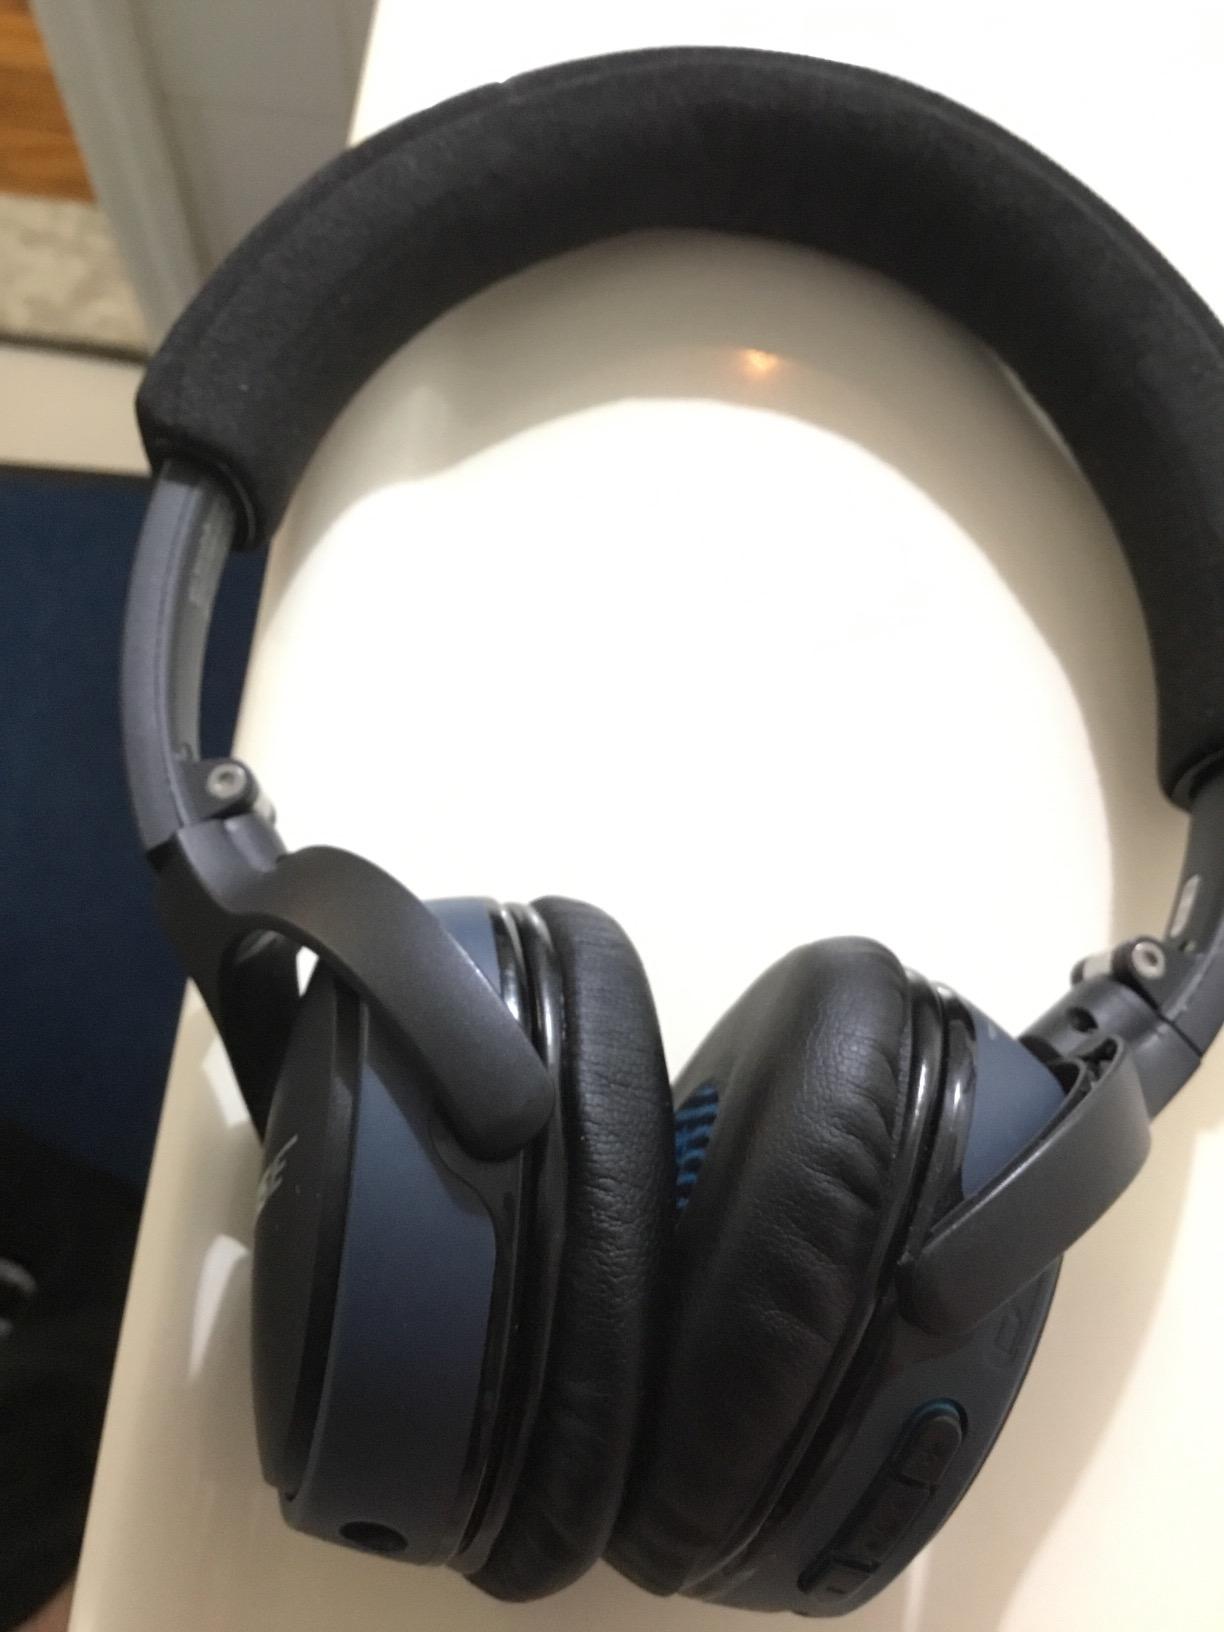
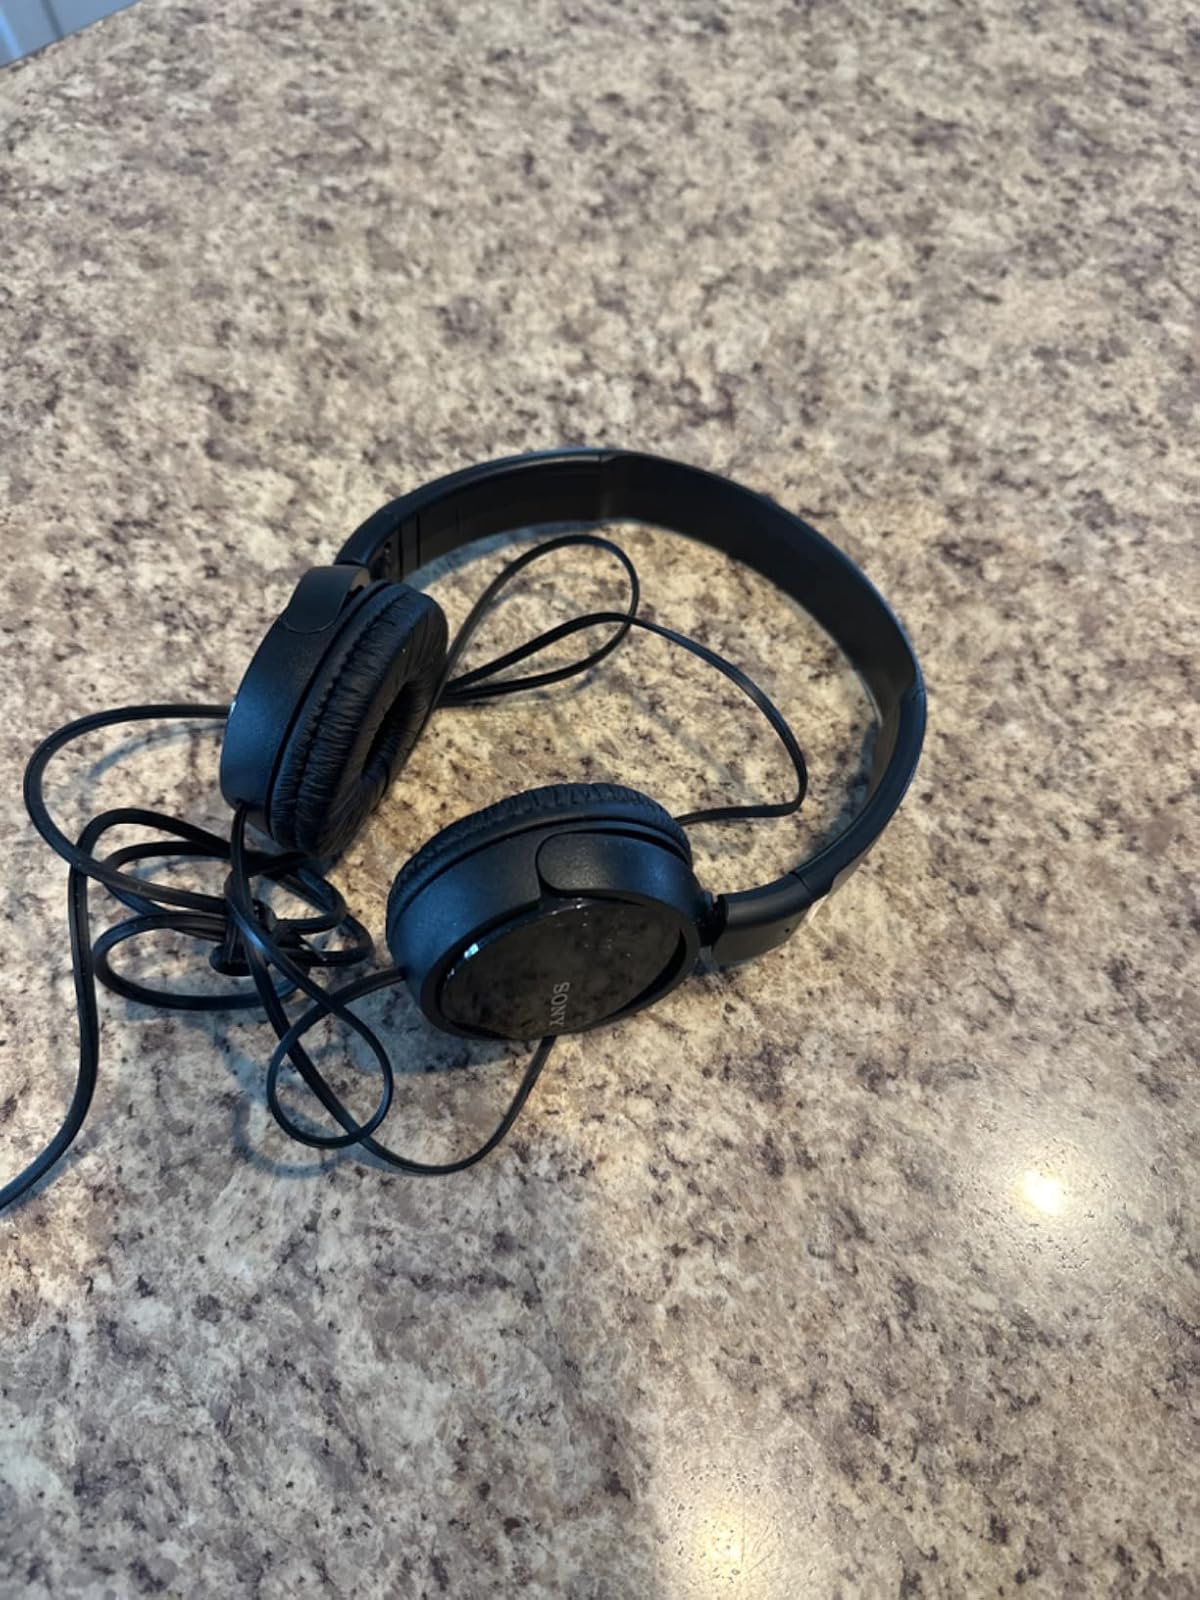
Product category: headphones
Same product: no